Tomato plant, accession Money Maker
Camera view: tilt-top (135 deg); turntable rotation: 240 degrees
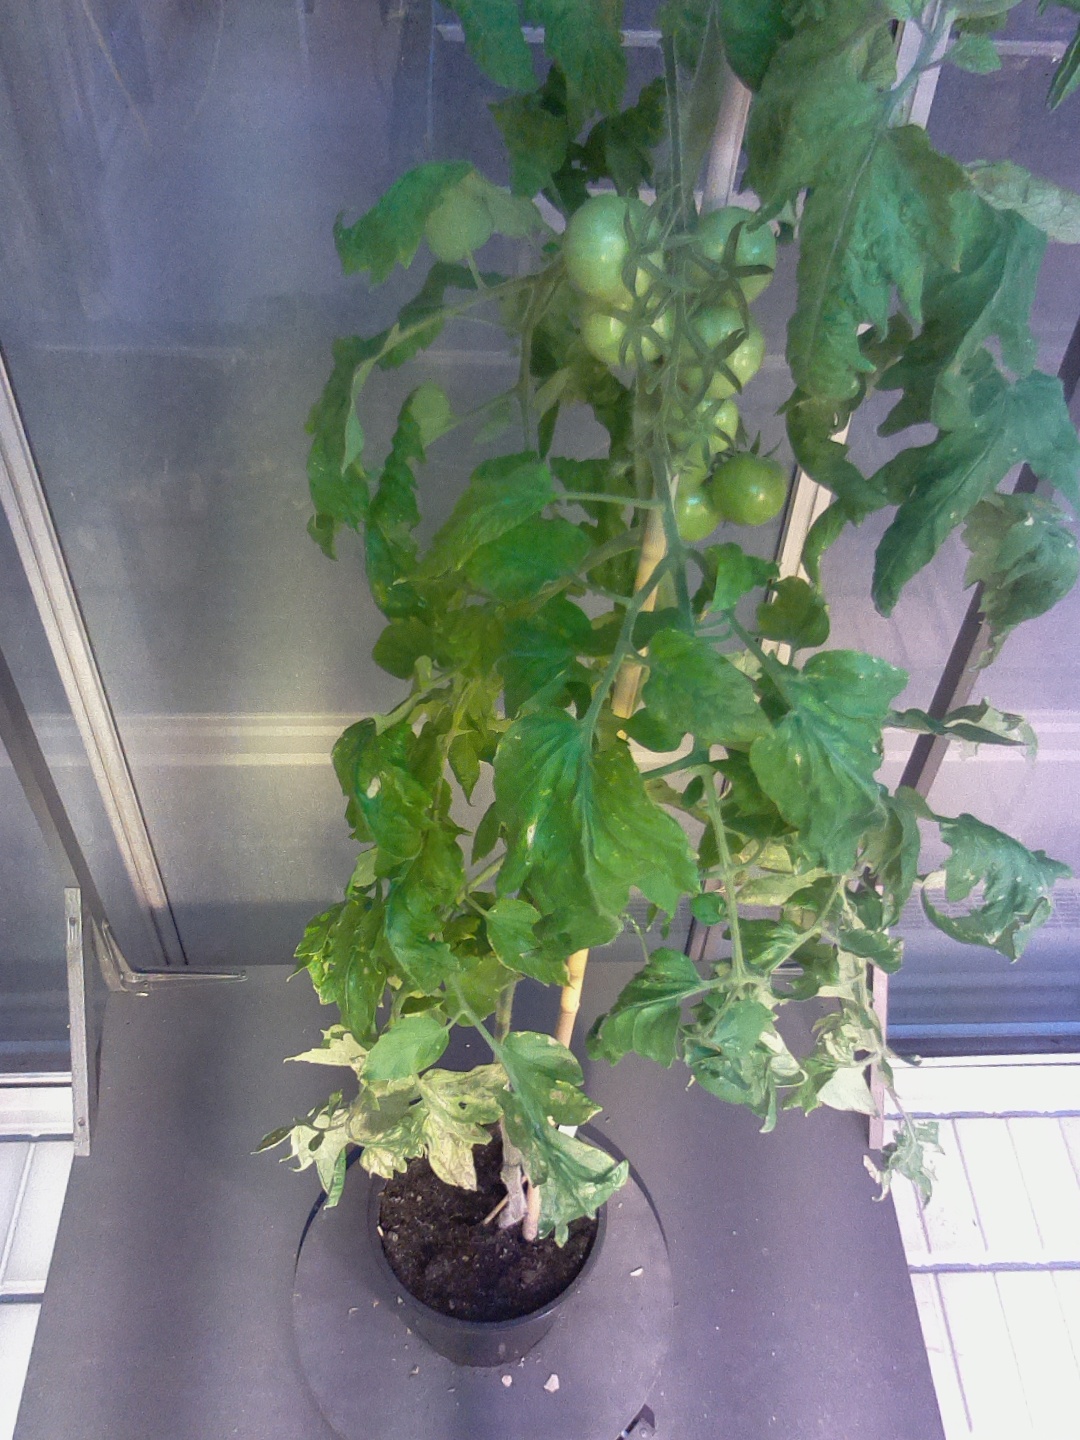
BBCH growth stage 78: 80% -90% of final fruit size